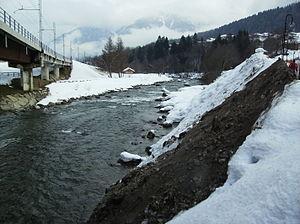
rivière Noce - Commezzadura- prov. Trento - Italie -
Commezzadura est une commune italienne d'environ 1 000 habitants située à 850 m d'altitude dans la province autonome de Trente dans la région du Trentin-Haut-Adige dans le nord-est de l'Italie.